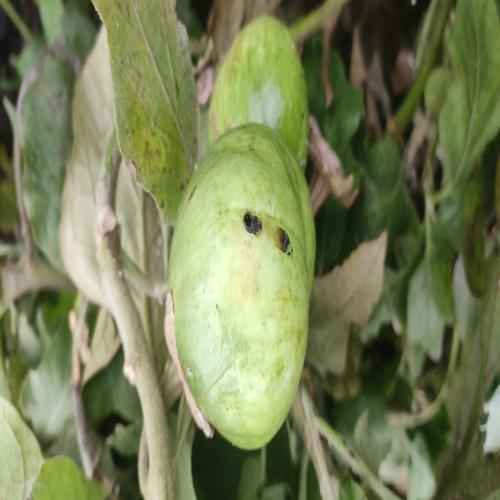
Label: Shoot and Fruit Borer